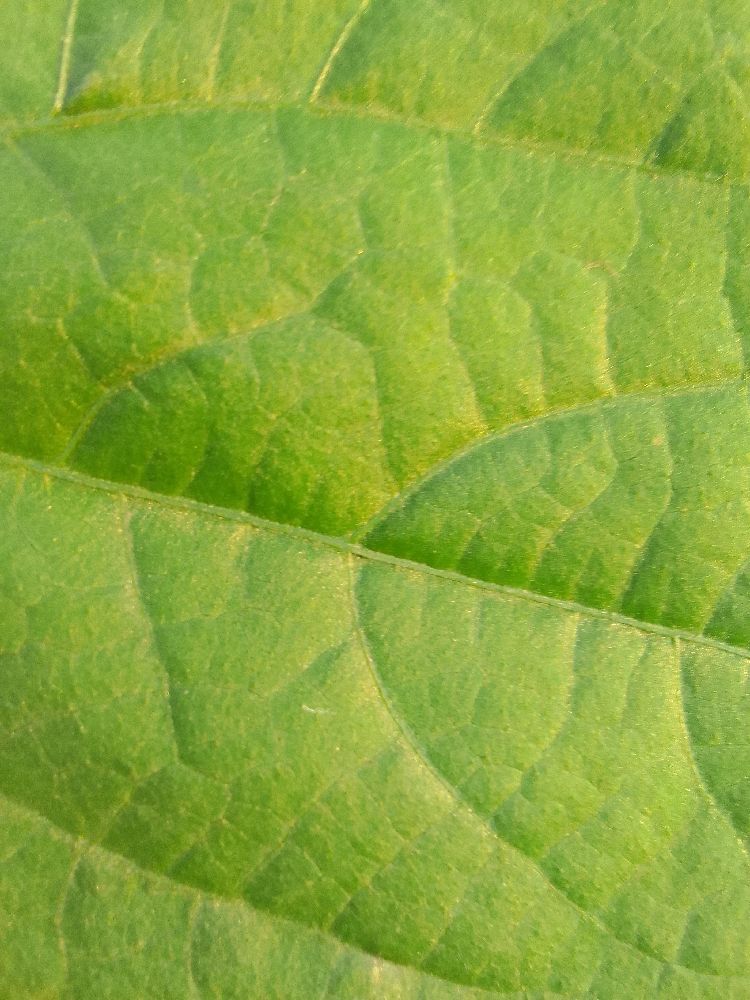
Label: healthy